Saint Petersburg Roman Catholic Theological Academy

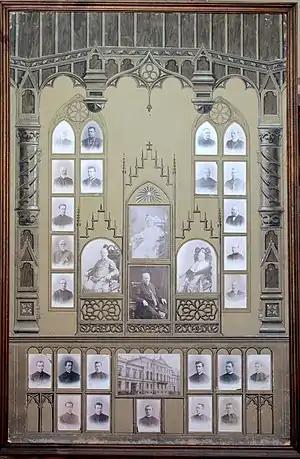
Teachers and fourth-year students of the academy in 1907

In Saint Petersburg, the academy settled in the former palace of the Russian Academy on the Vasilyevsky Island in 1844. The purchase and reconstruction of the premises was financed with funds of closed Catholic monasteries. The consecration ceremony of the palace was attended by Emperor Nicholas I. On that occasion the academy was granted the title "Imperial Academy". All other Catholic academies became its subordinates. The number of students was limited to 40; the limit was increased to 60 after the Roman Catholic Clerical Academy in Warsaw was closed in 1867. From 1885 to 1917, the academy published students' research papers in a yearbook. Most gifted students were sent for further studies to western universities. In 1906, the academy had 13 faculty members. After the October Revolution in 1917, the academy was closed and moved to Poland where it became the Catholic University of Lublin.